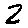
Label: 2